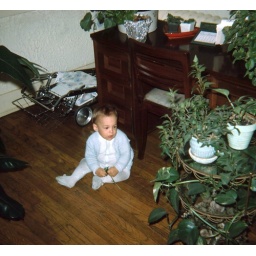
My mother had a green thumb. Still does, she just doesn't stick it in the ground as often.